Oberon-class submarine

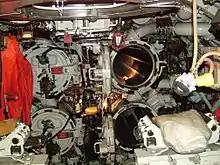
Forward torpedo tubes on

The bow caps and shutters are mechanically linked to a hydraulically operated drive rod from within the torpedo compartment. The bow cap opens first behind the shutter, which then folds back against it forming a smooth exit tube. Interlocks prevent the doors at both ends being opened at the same time but the inner door is also provided with a test cock to check whether the tube is full of water before opening and remains held nearly closed by the swing bolt after the locking ring is released. The tube internal diameter is 22.5 in, wider than the torpedo, which is designed as a loose fit inside the tube. Torpedoes could be fired either electrically or with compressed air.